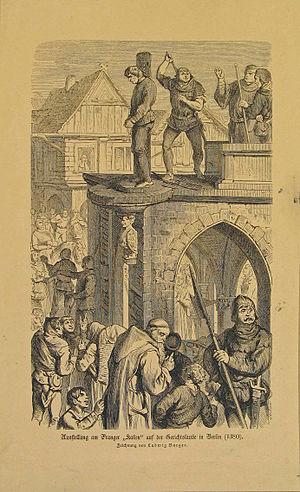
Ludwig Burger est un peintre et illustrateur allemand.